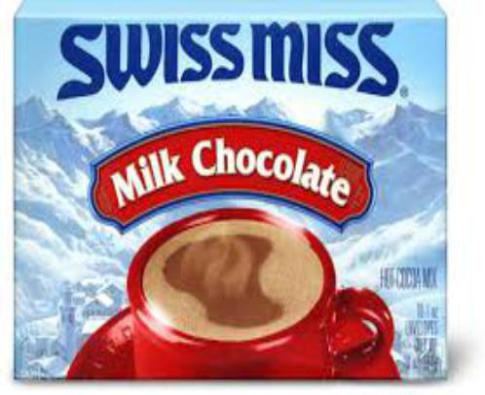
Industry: Food